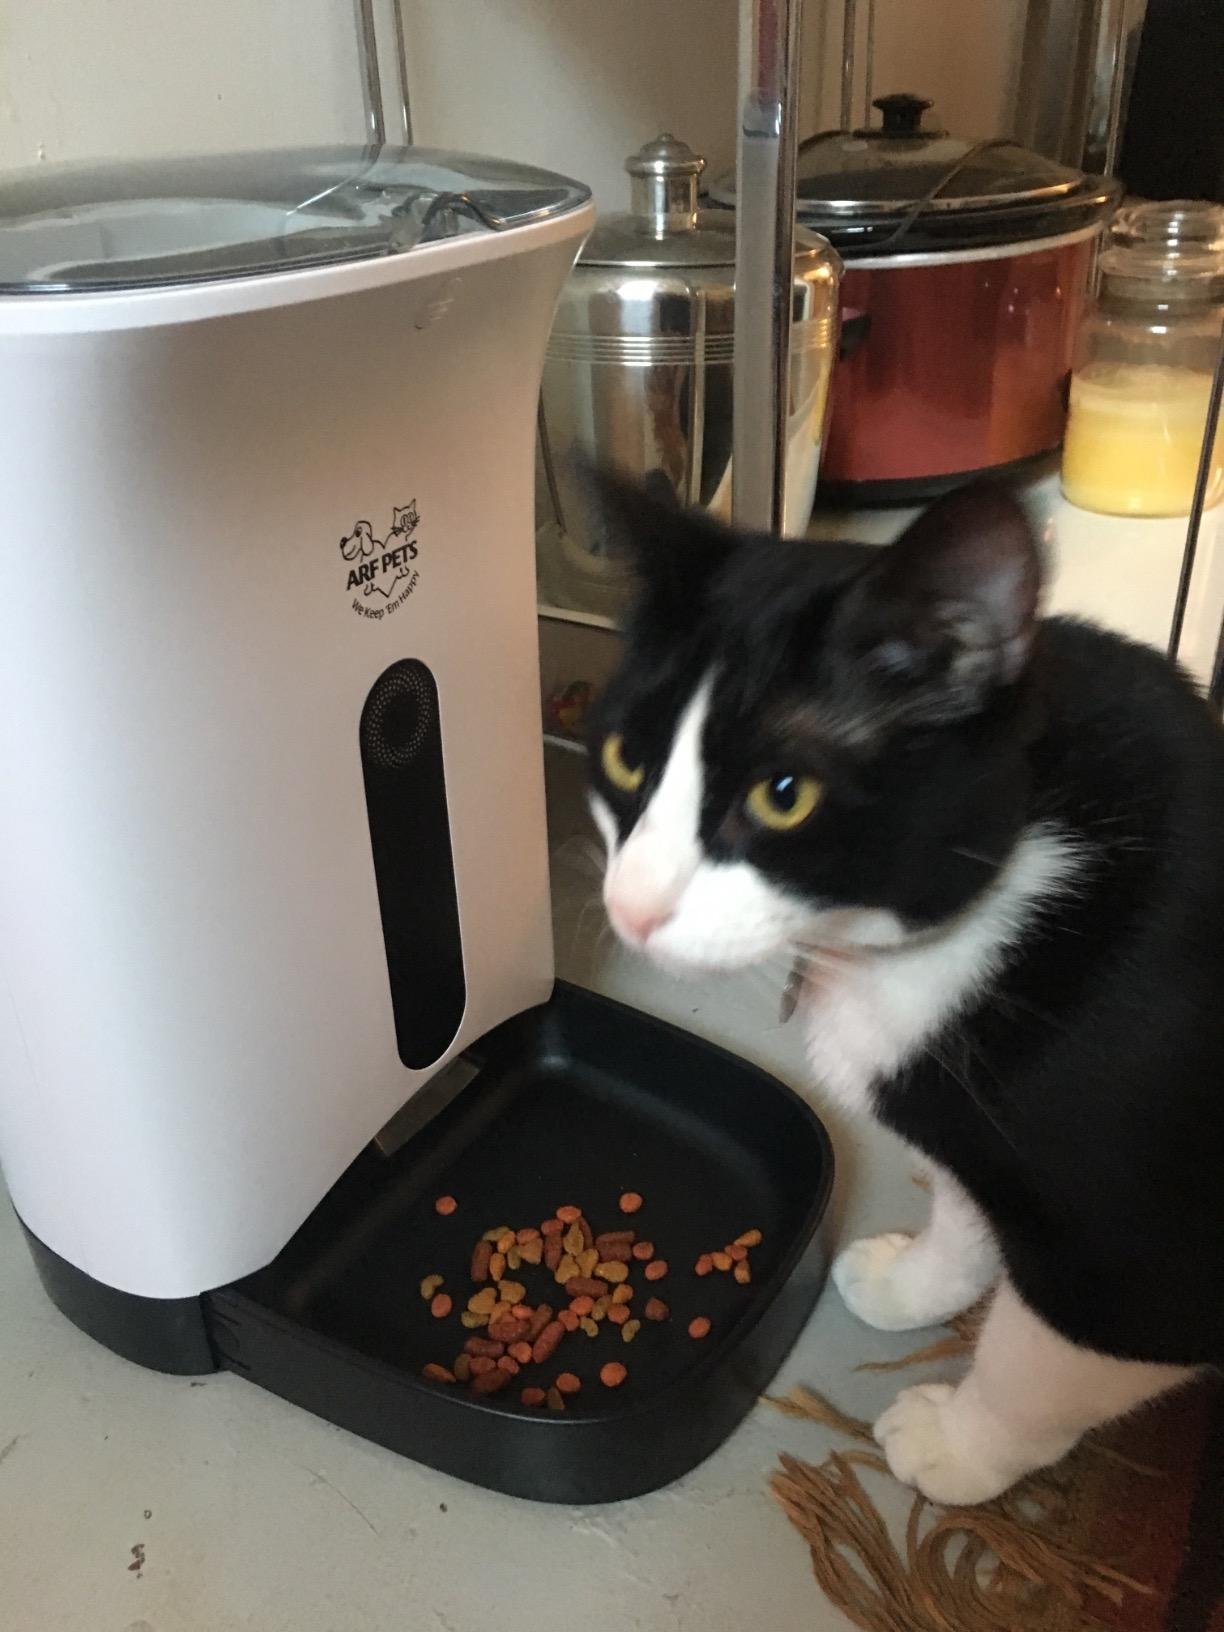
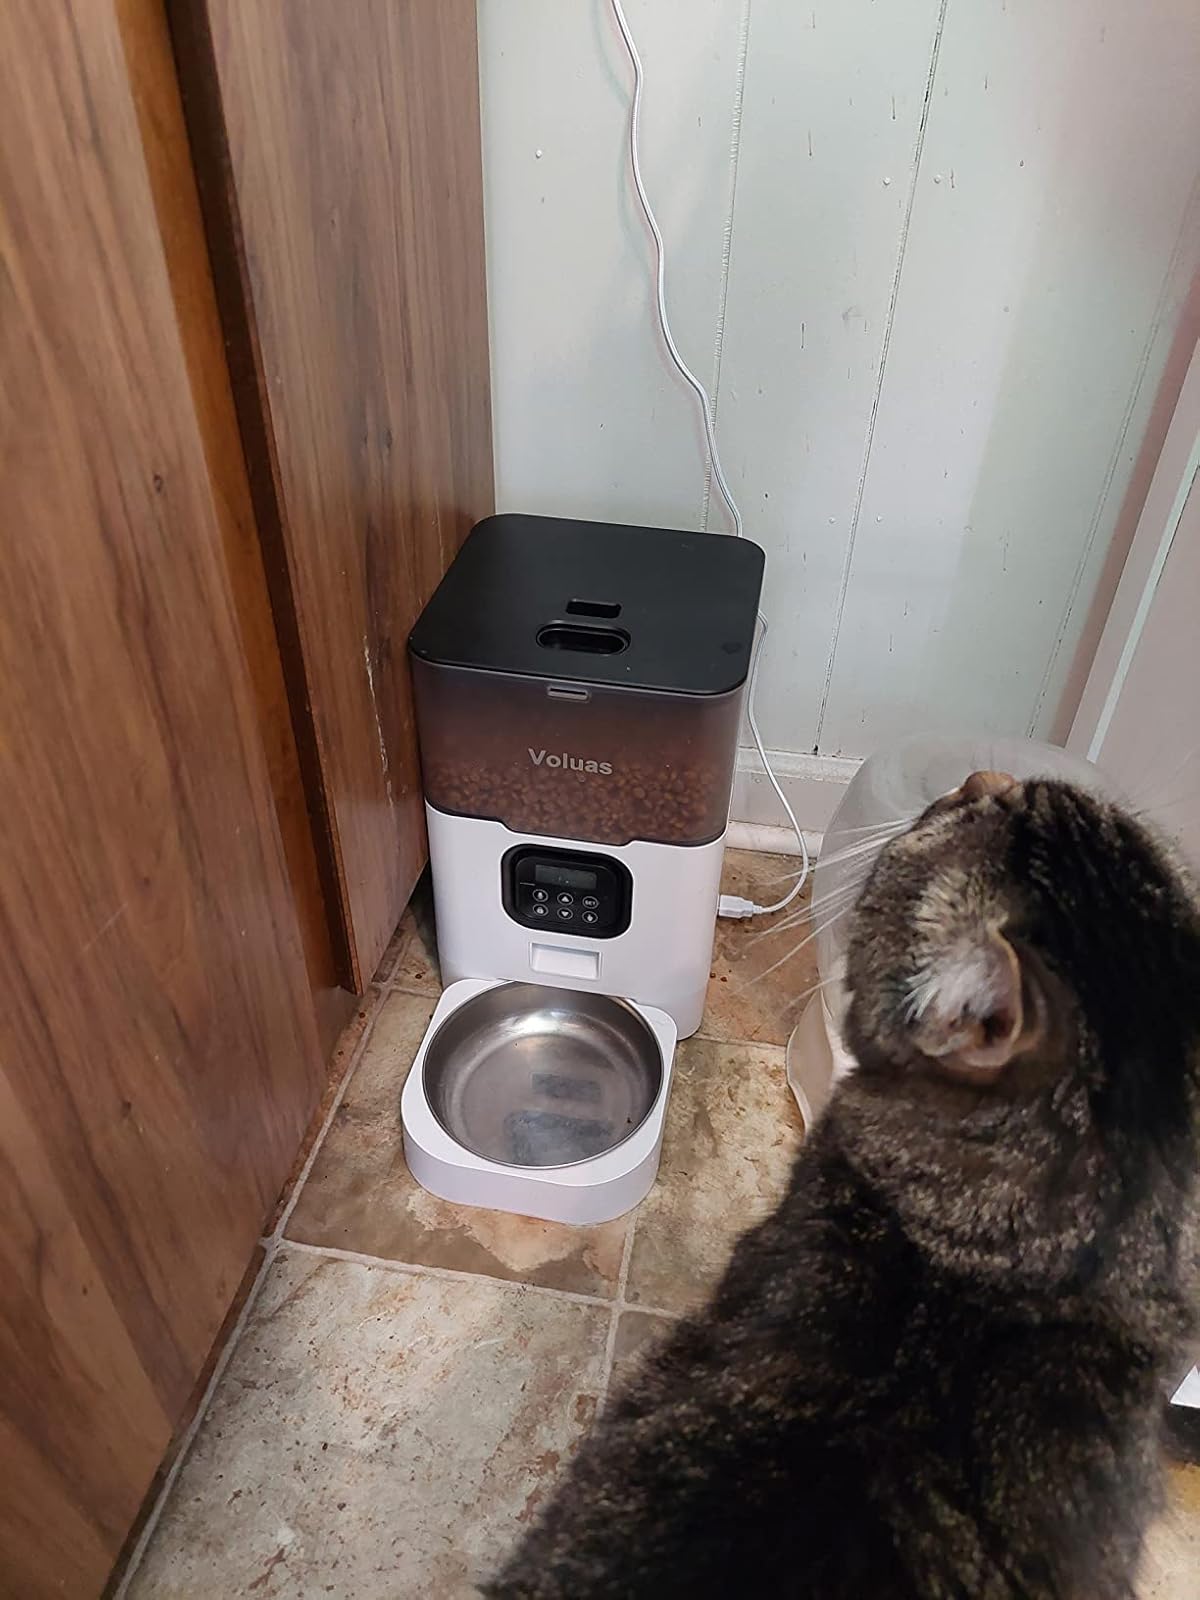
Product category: items_feeder
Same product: no